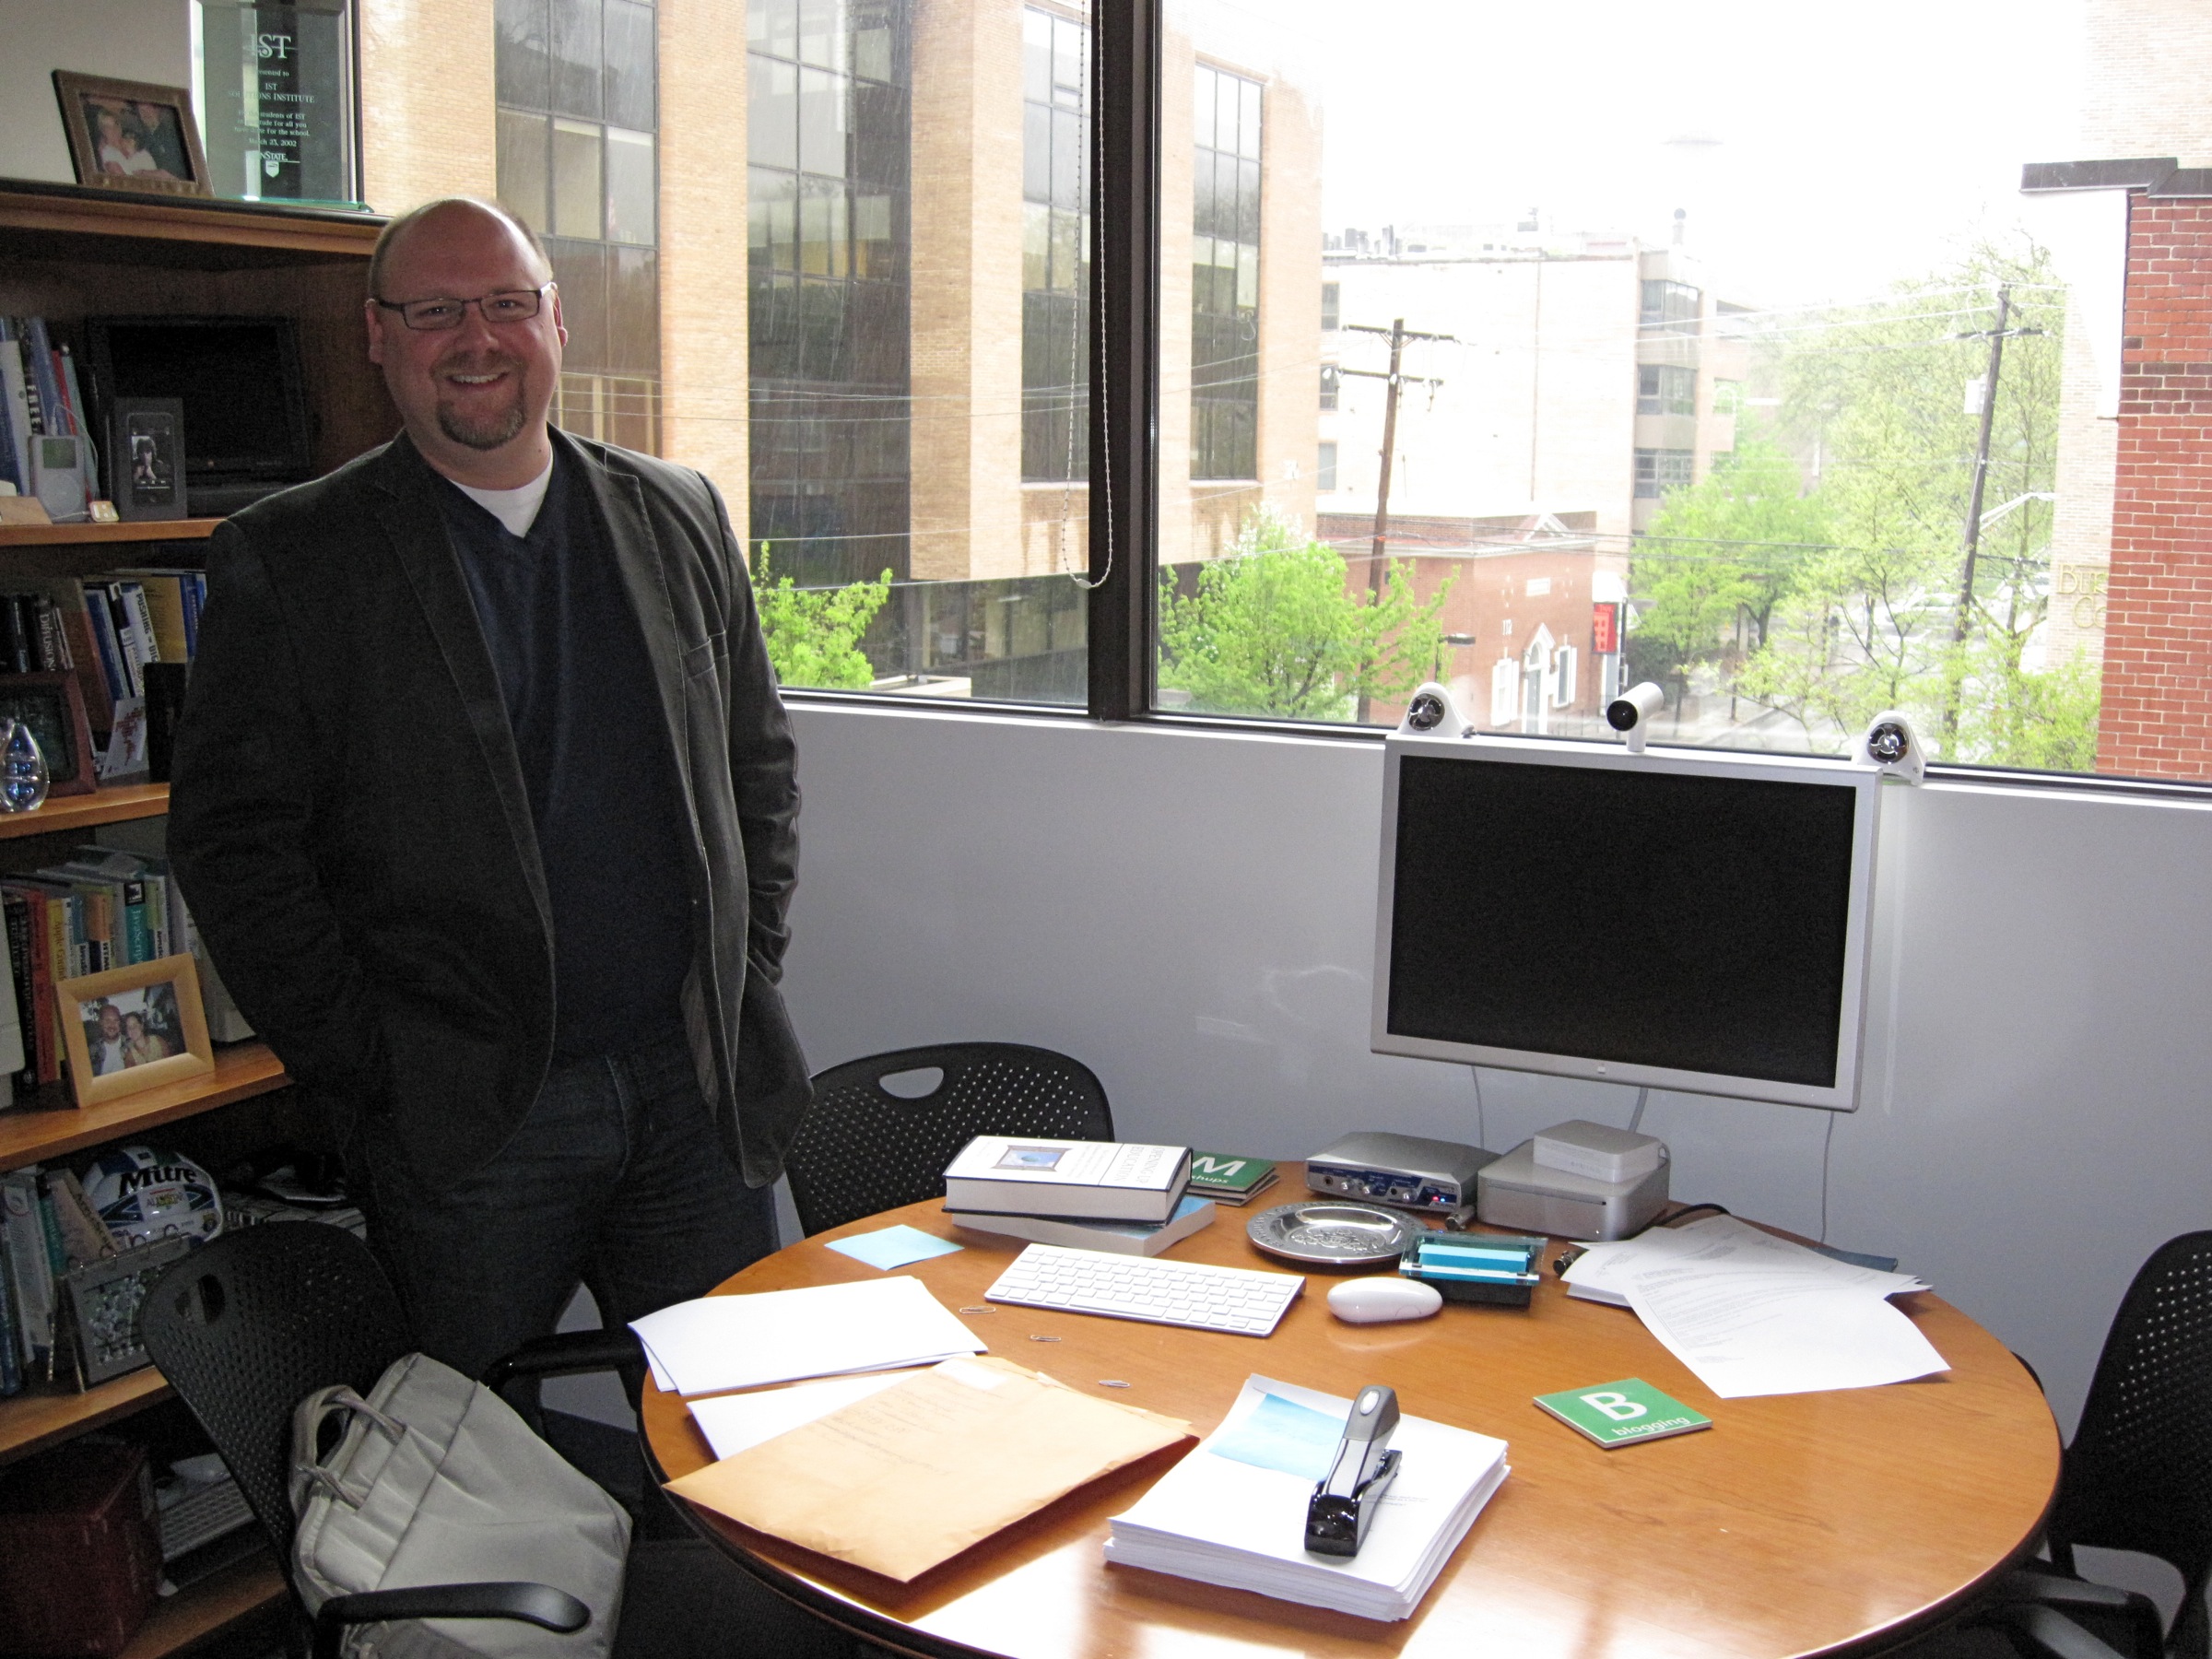
office, 2009365, psu